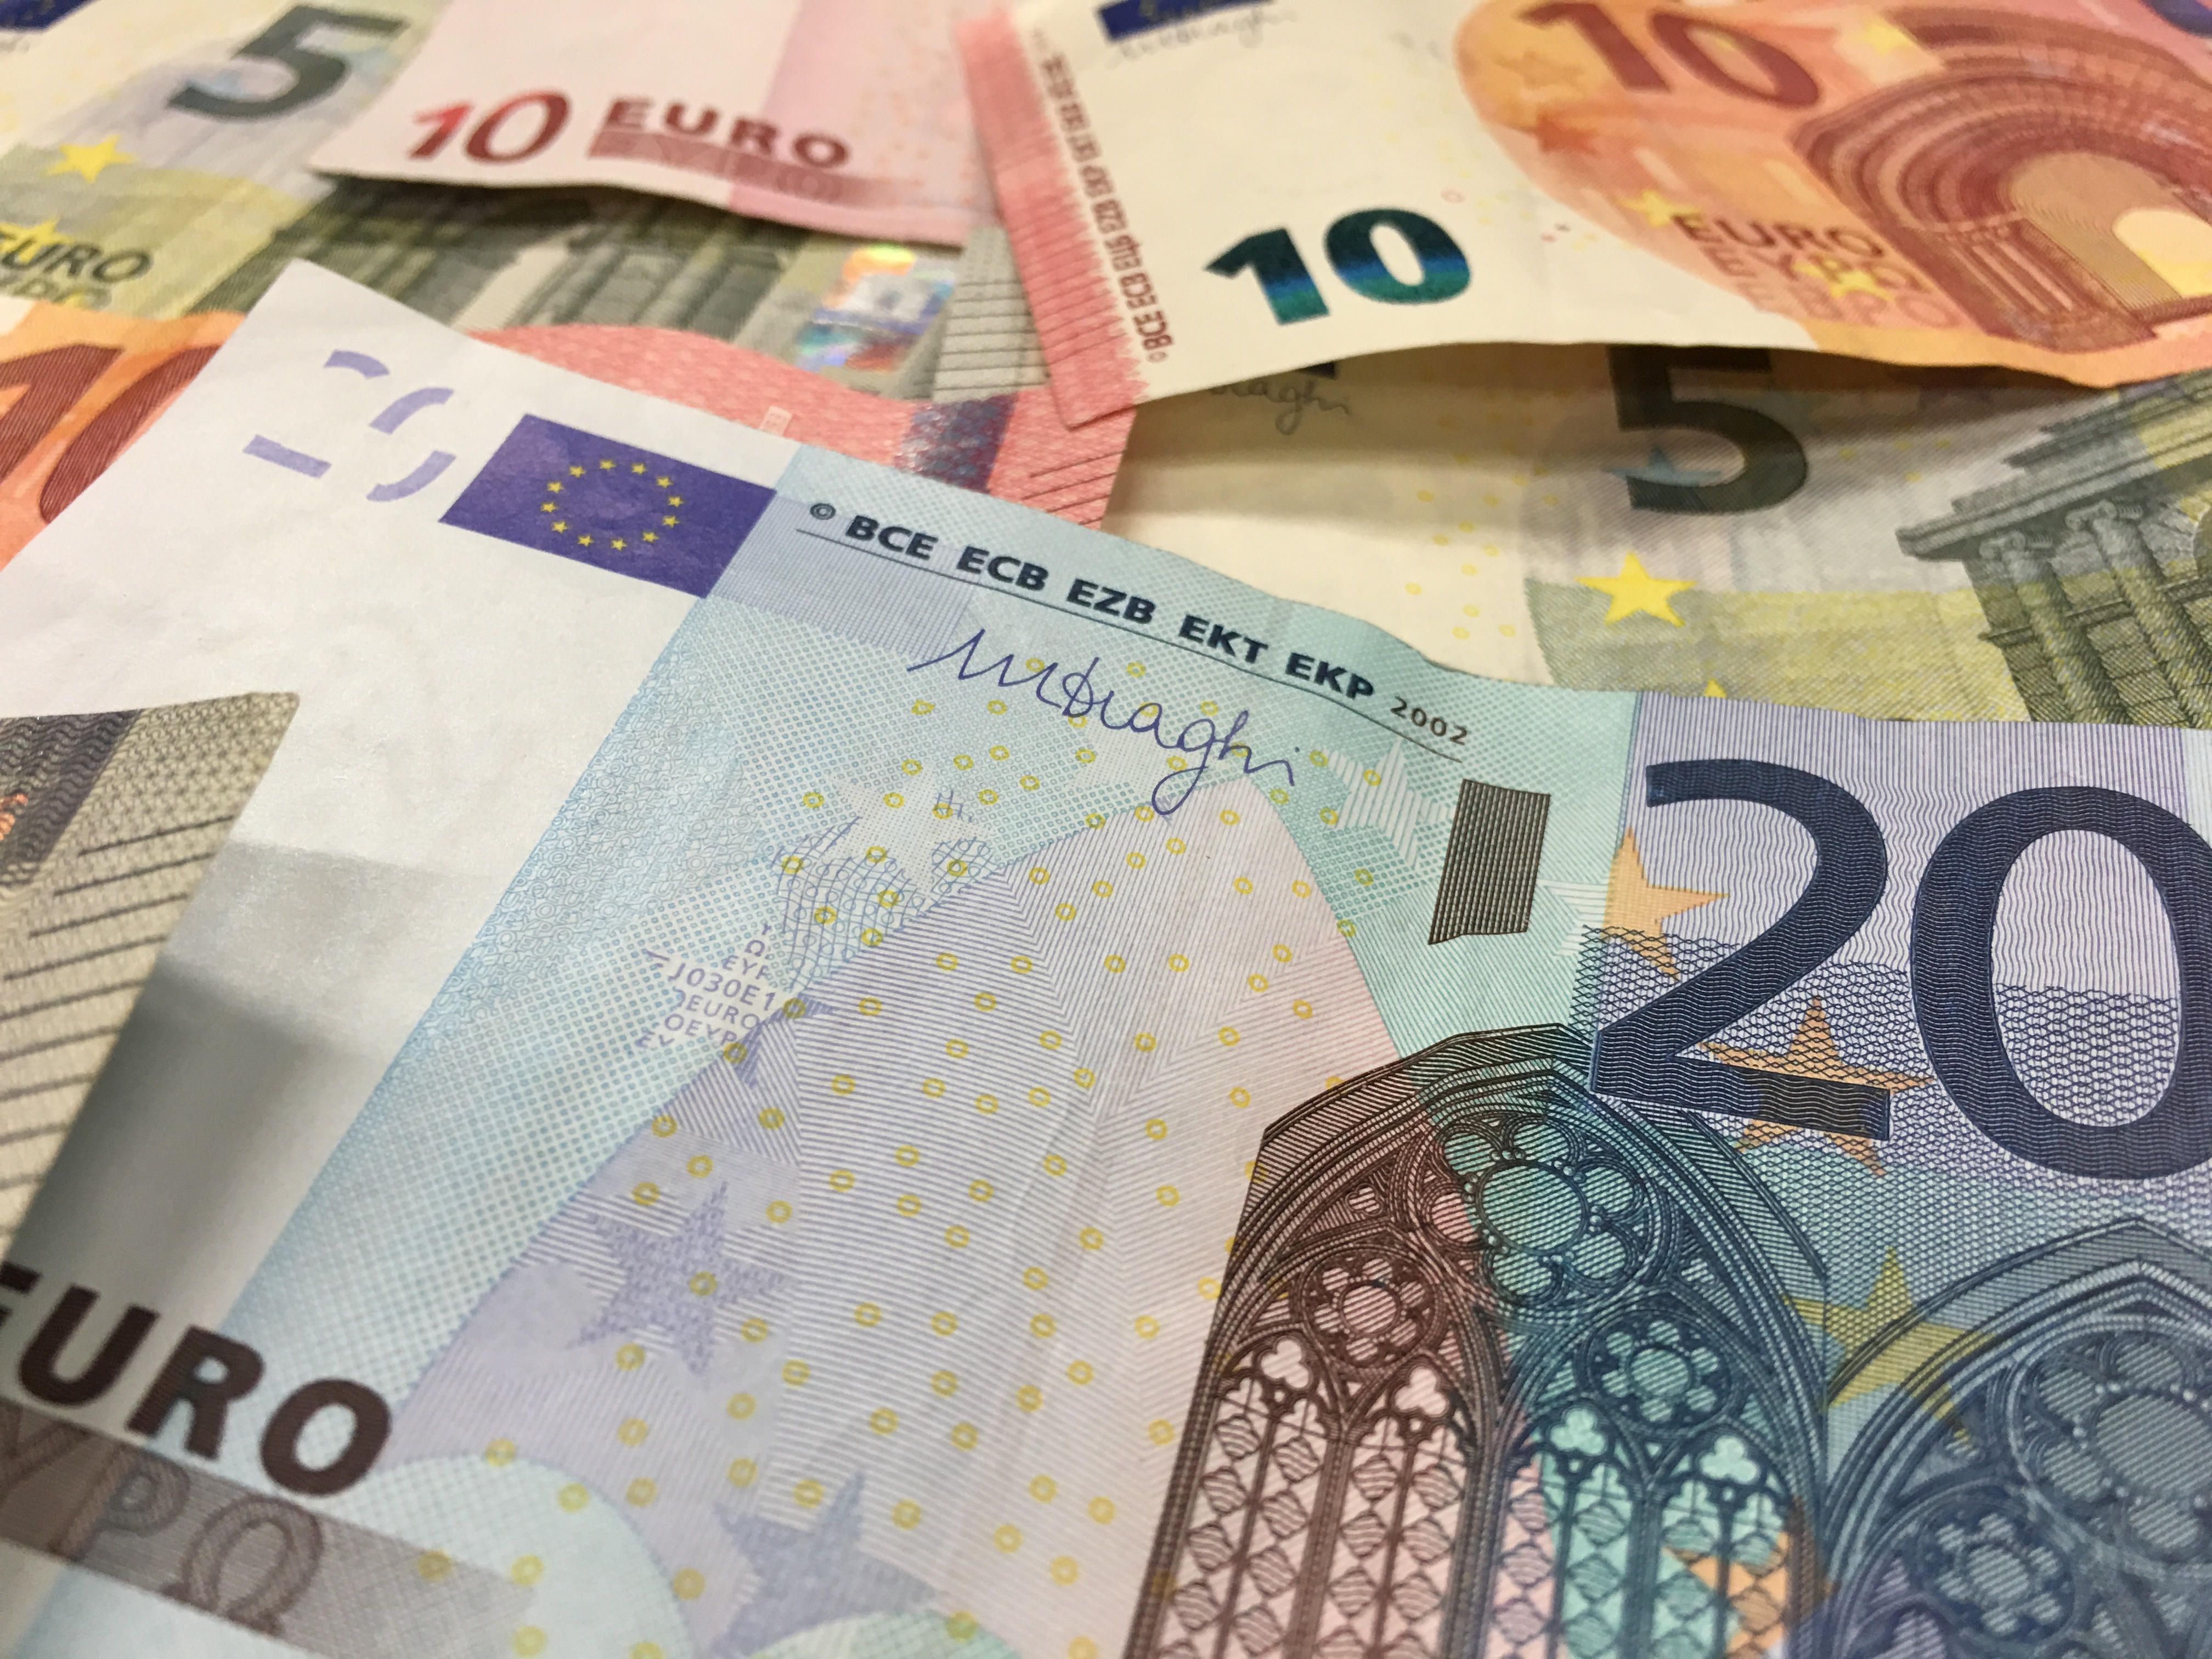
money, paper, material, brand, cash, currency, euro, seem, finance, banknote, dollar bill